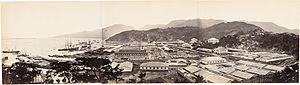
Le mouvement d'auto-renforcement est une période de réformes institutionnelles qui se déroula en Chine entre 1861 et 1895, à la fin de la dynastie Qing, à la suite d'une série de défaites militaires et de concessions faites aux puissances étrangères.